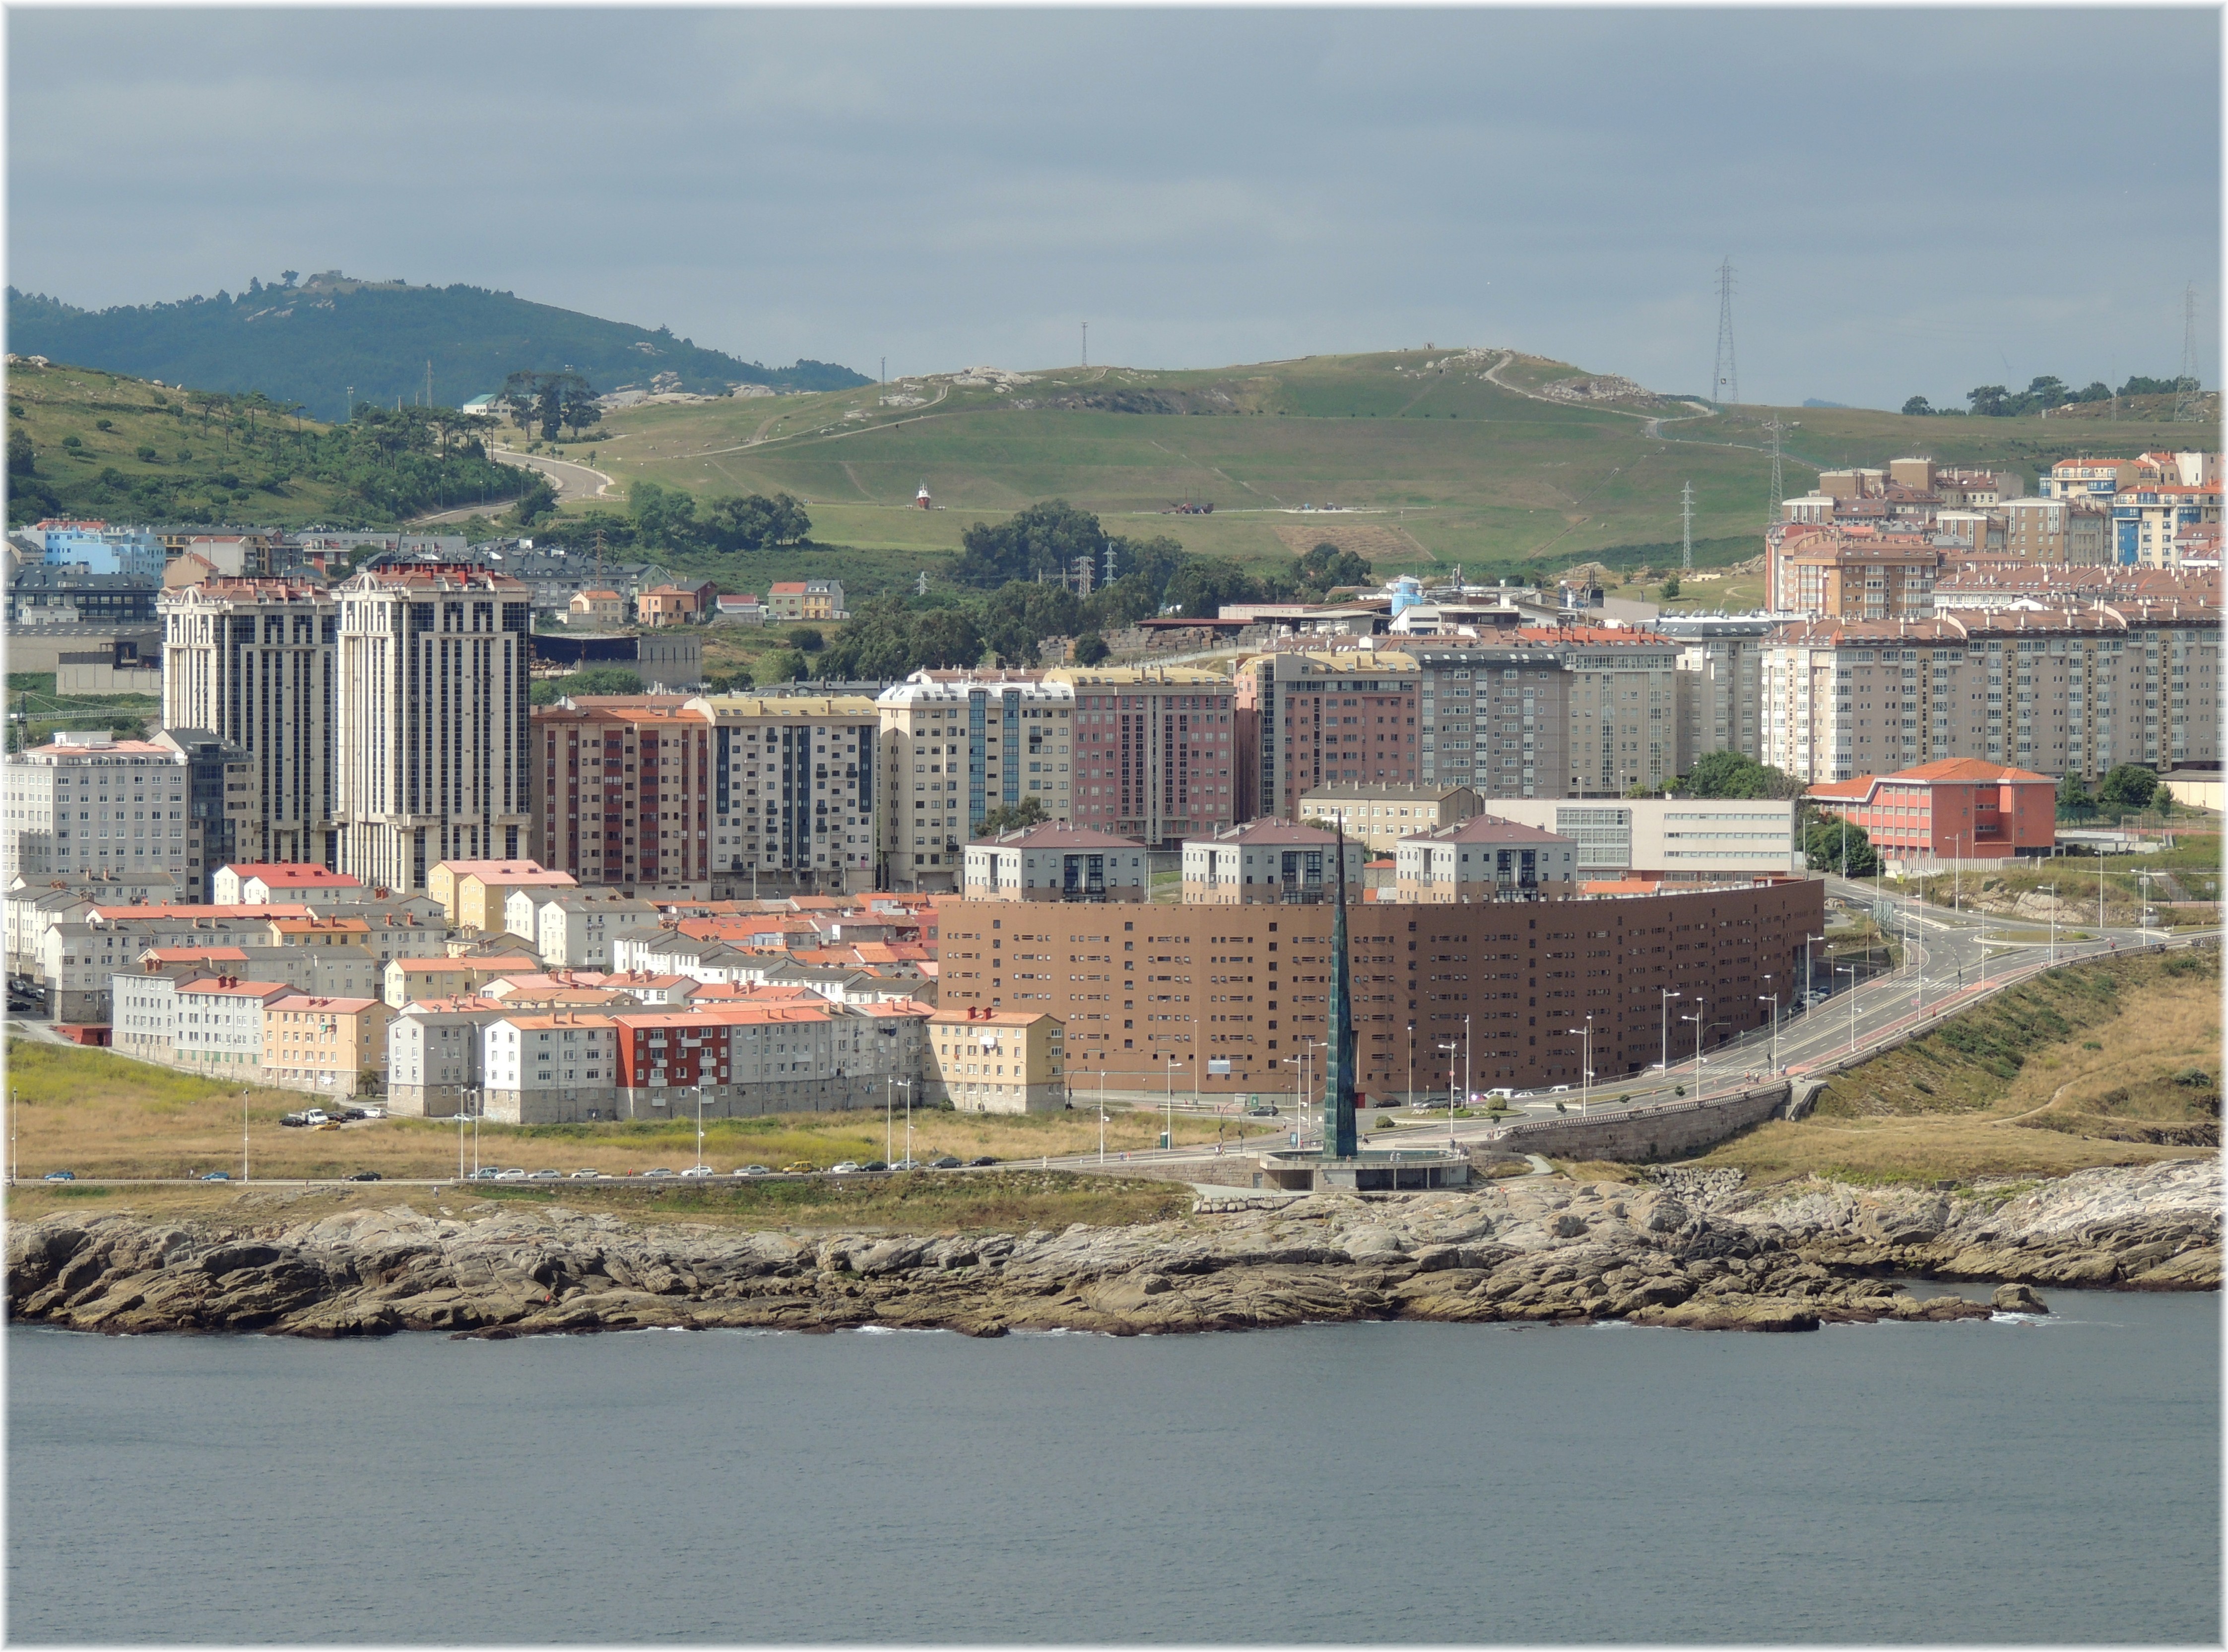
coast, skyline, town, city, skyscraper, cityscape, panorama, downtown, suburb, tower, landmark, stadium, tower block, aerial photography, urban area, residential area, human settlement